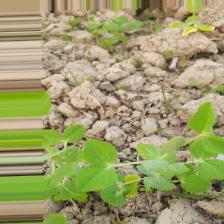
Label: Powdery Mildew